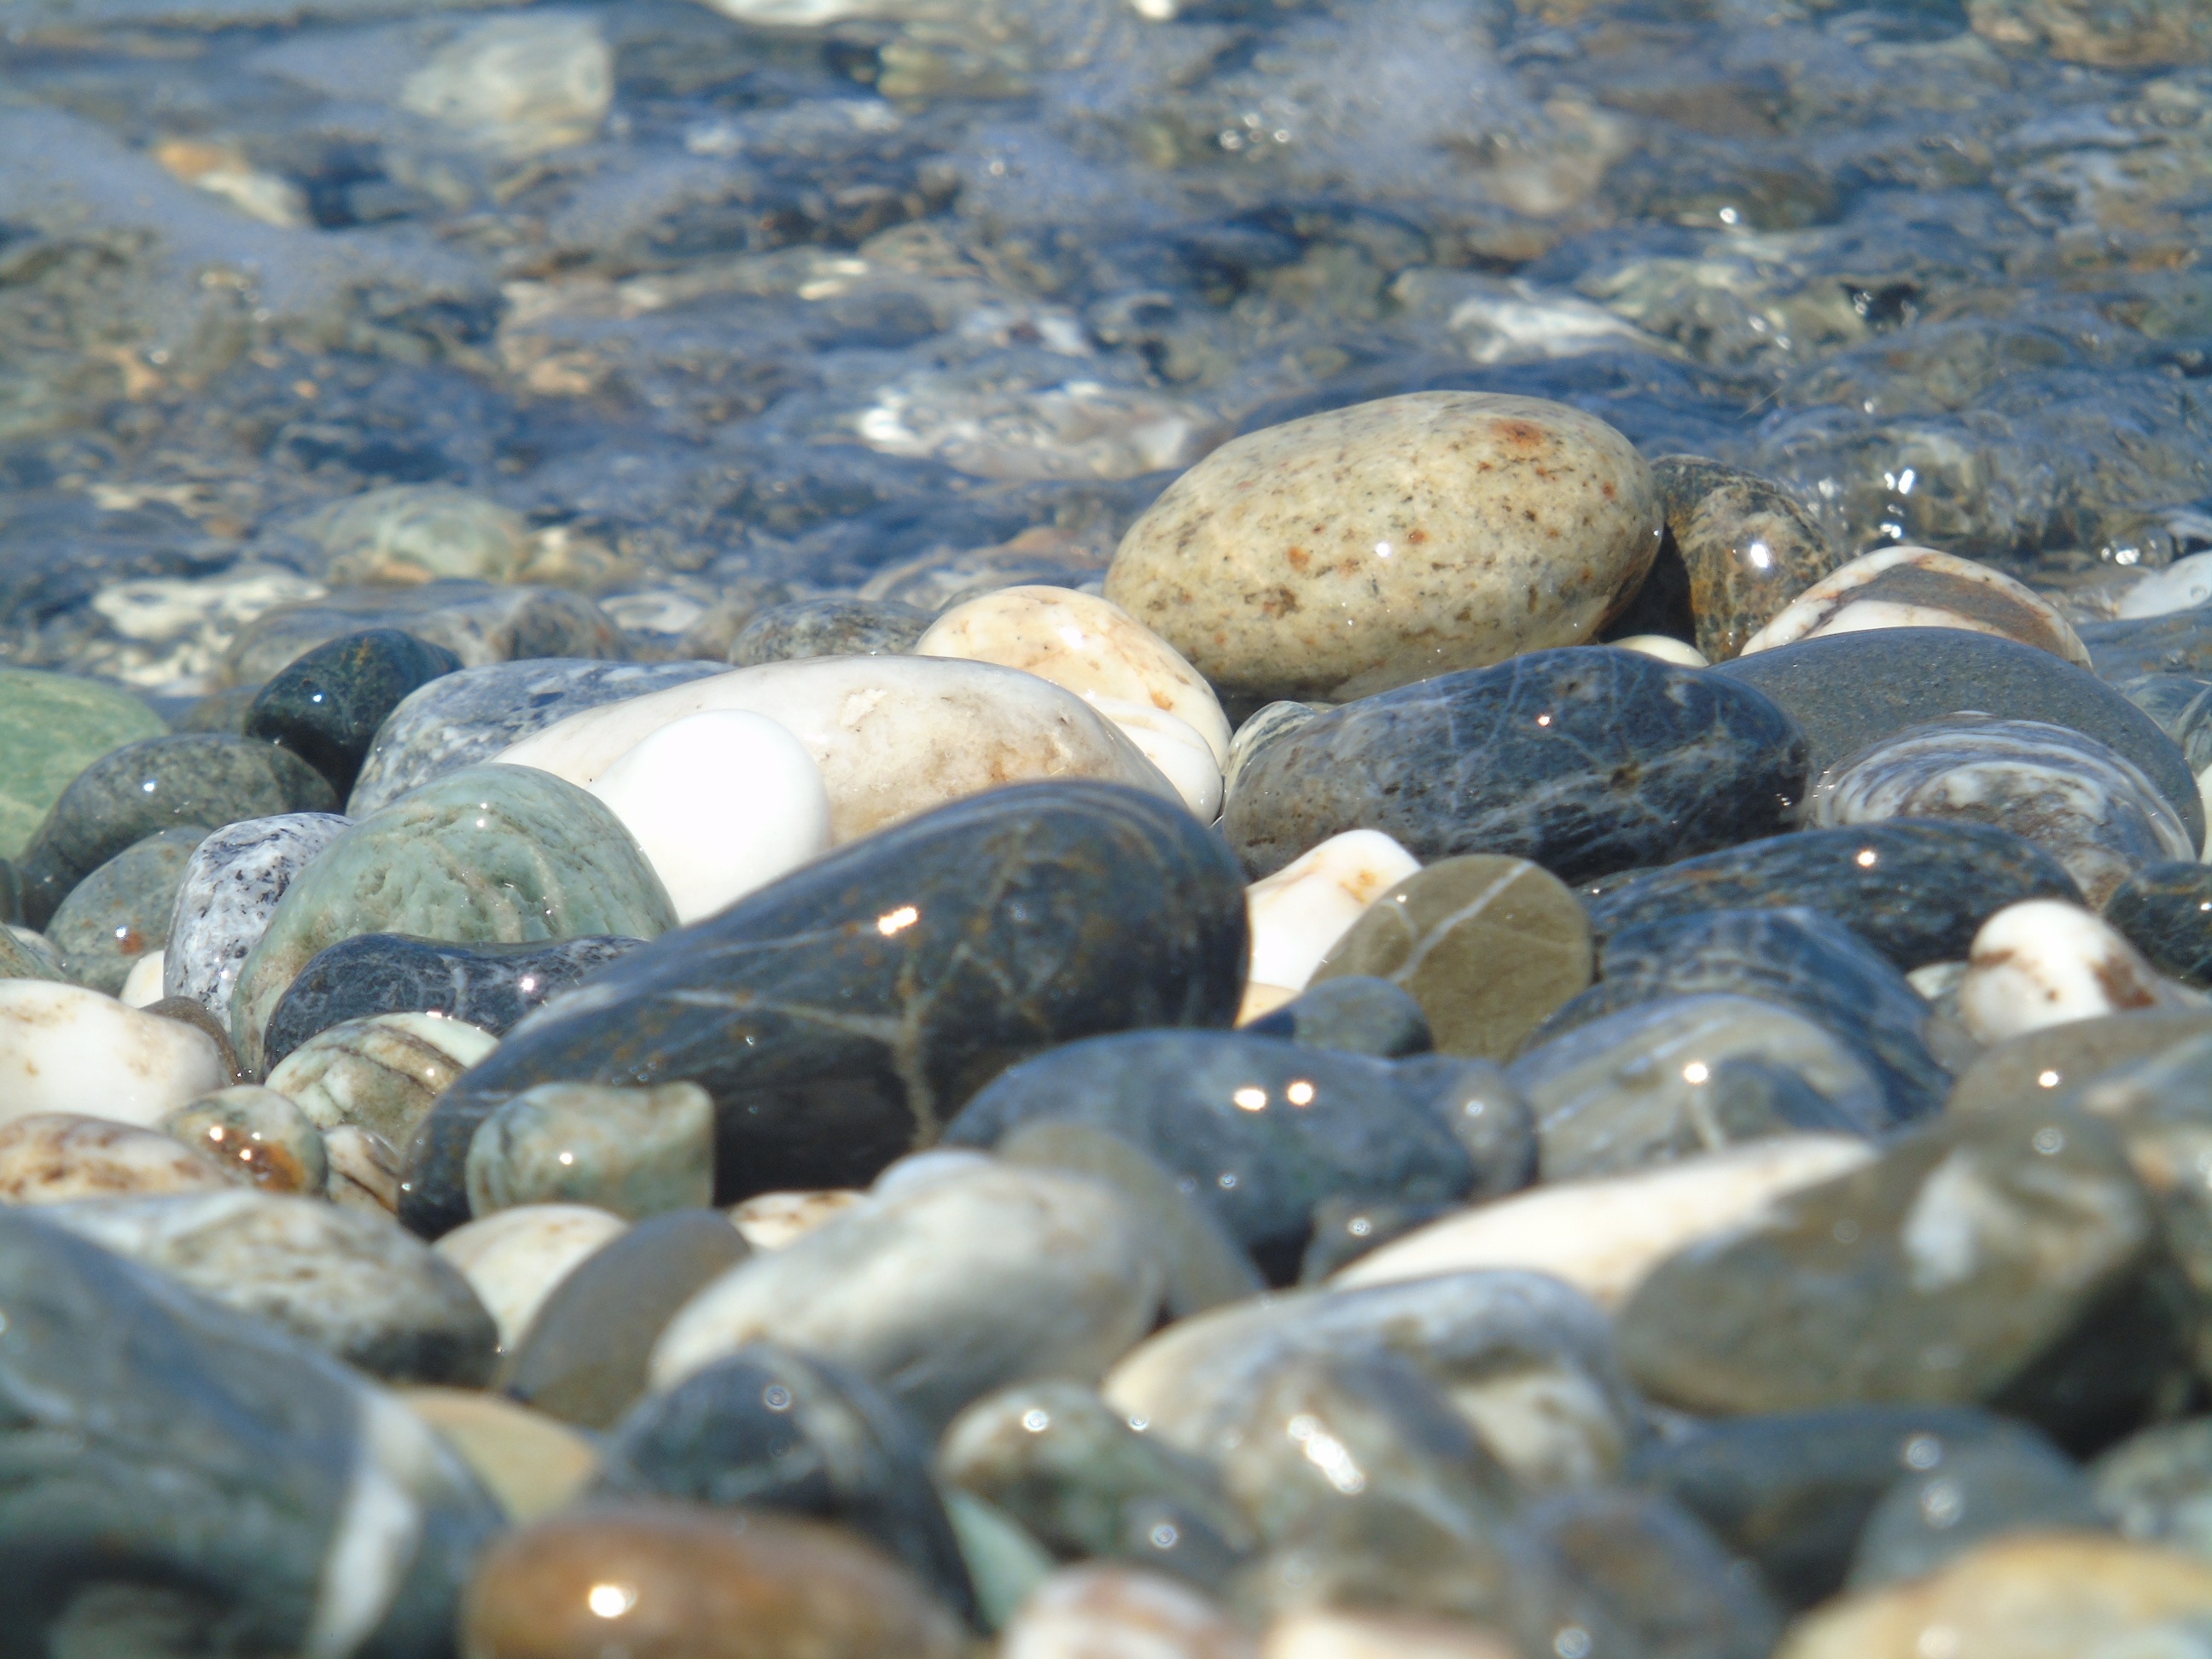
sea, water, nature, rock, food, pebble, seafood, material, invertebrate, mussel, rocks, stones, pebbles, clams oysters mussels and scallops